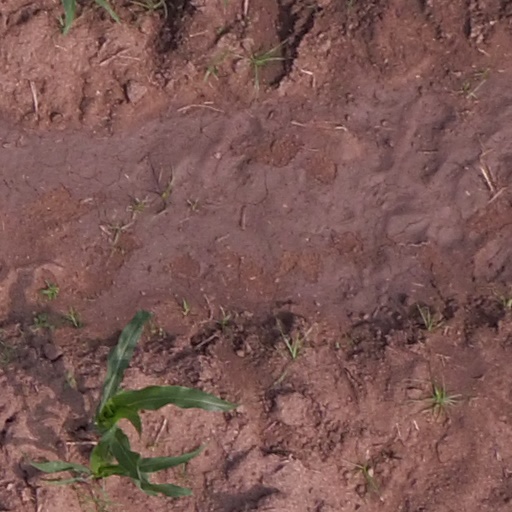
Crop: maize; corn